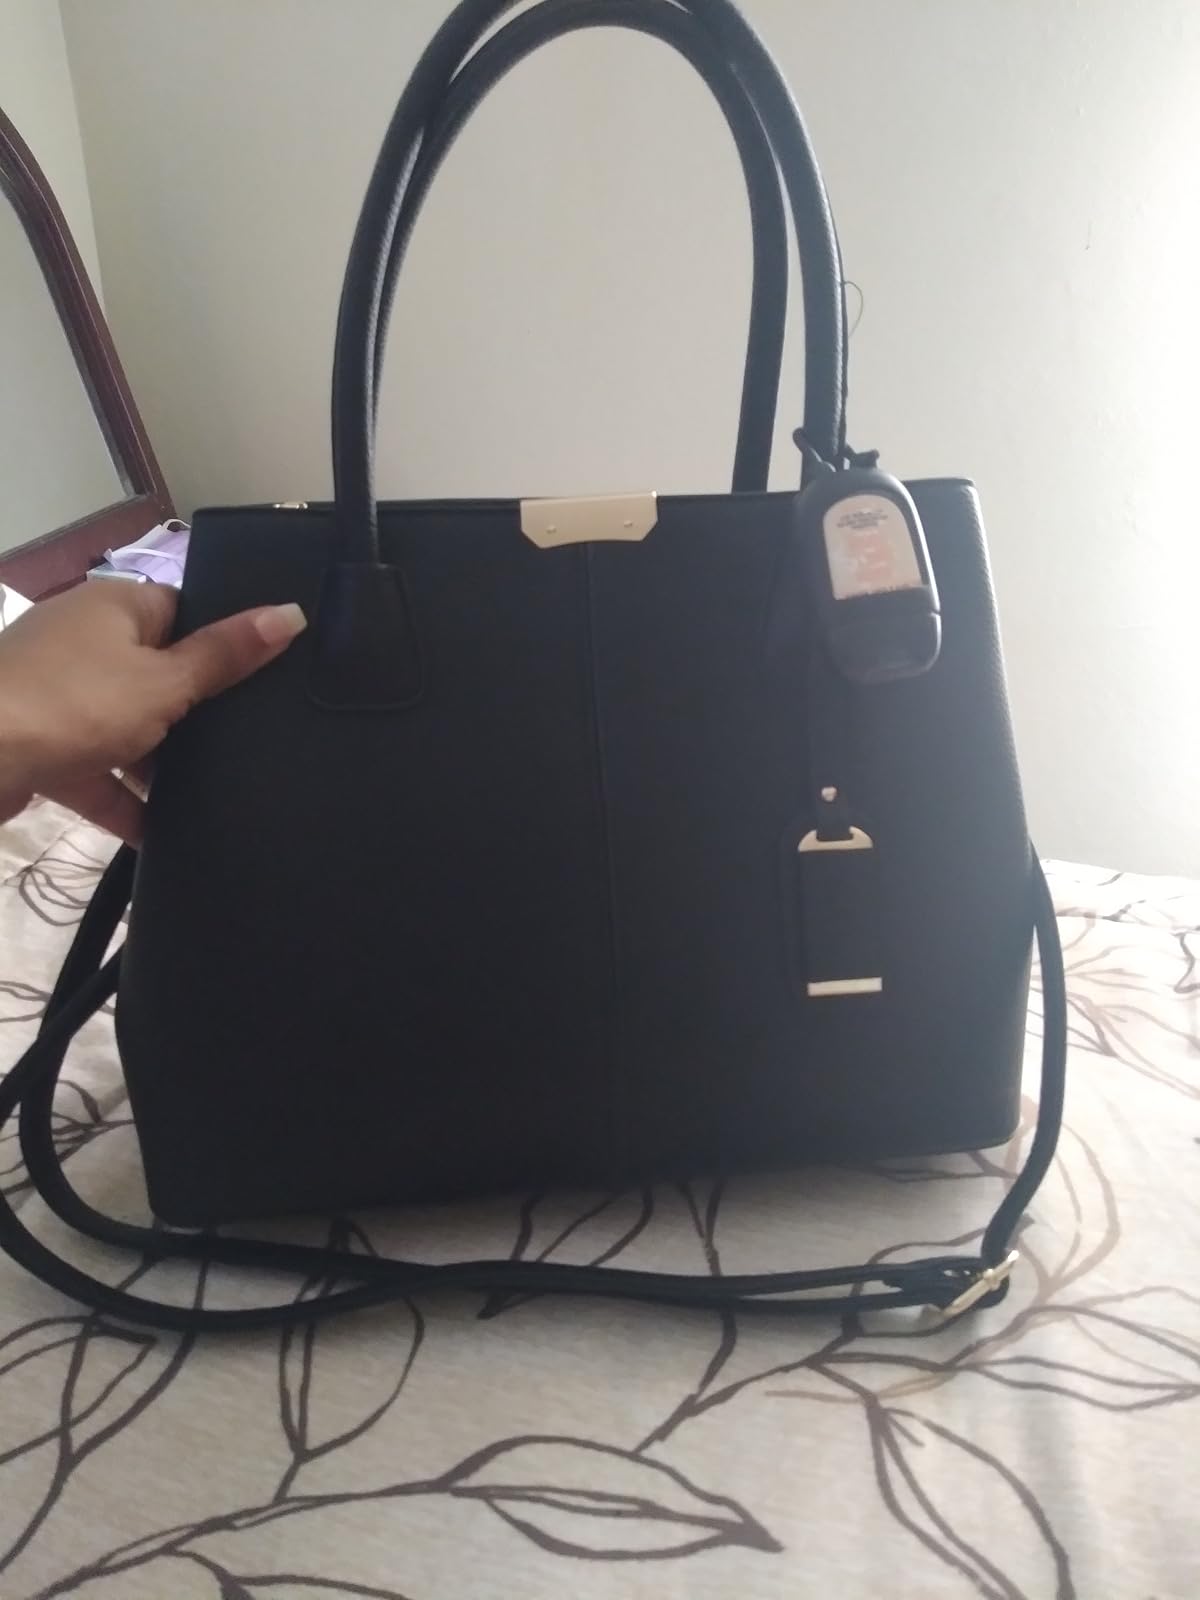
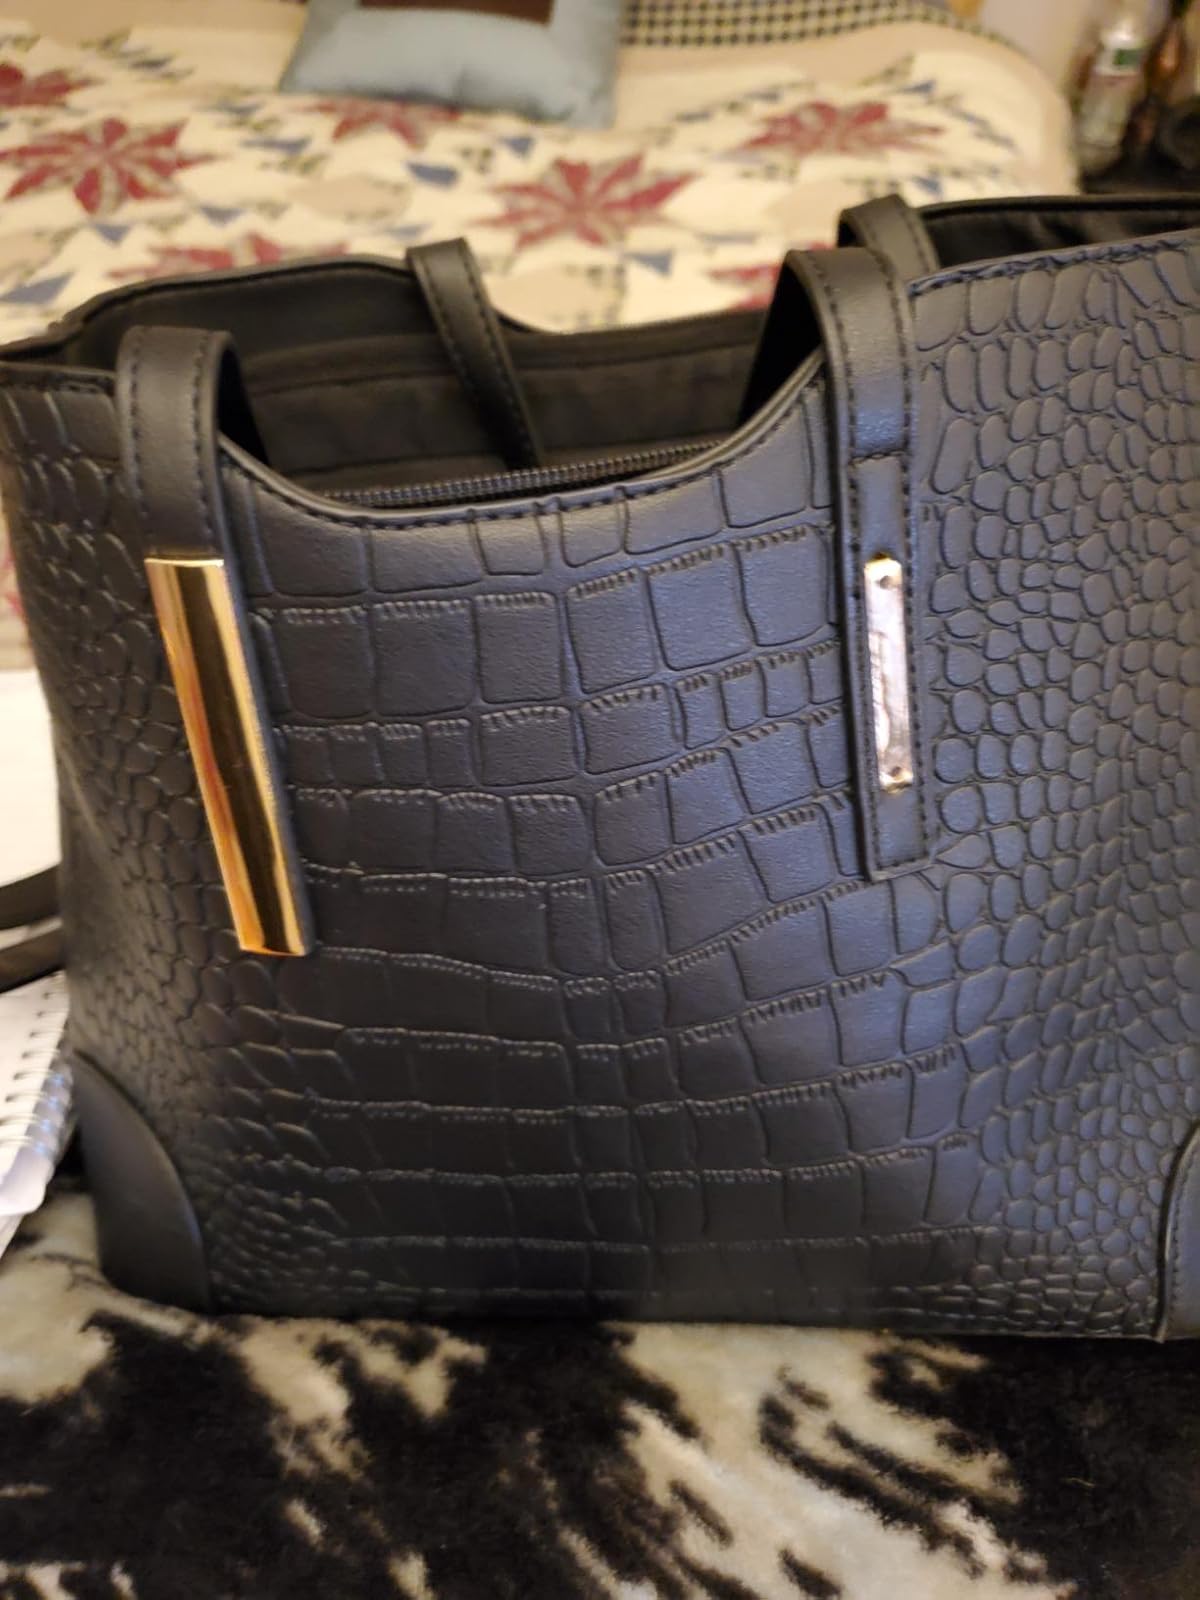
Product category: accessories_handbag
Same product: no